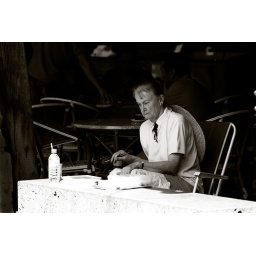
Mirepoix. That stone table was over exposed. I'm thinking about trying to tame it.